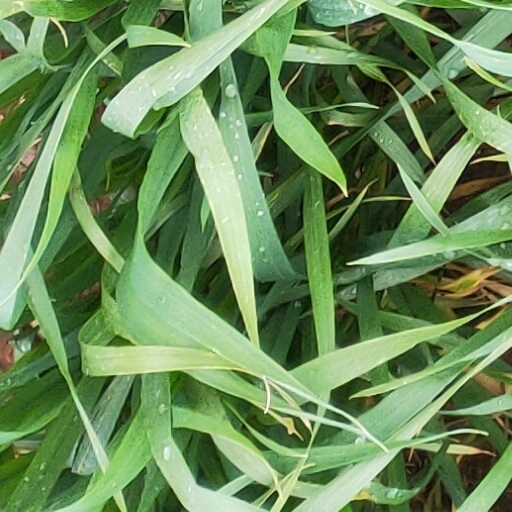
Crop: wheat